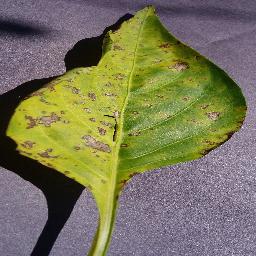
Label: Pepper,_bell___Bacterial_spot